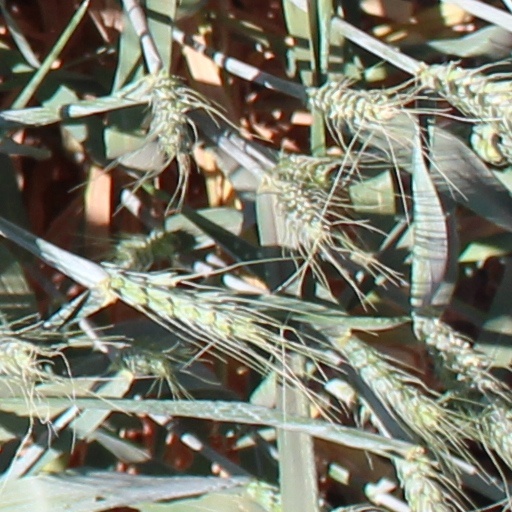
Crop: wheat